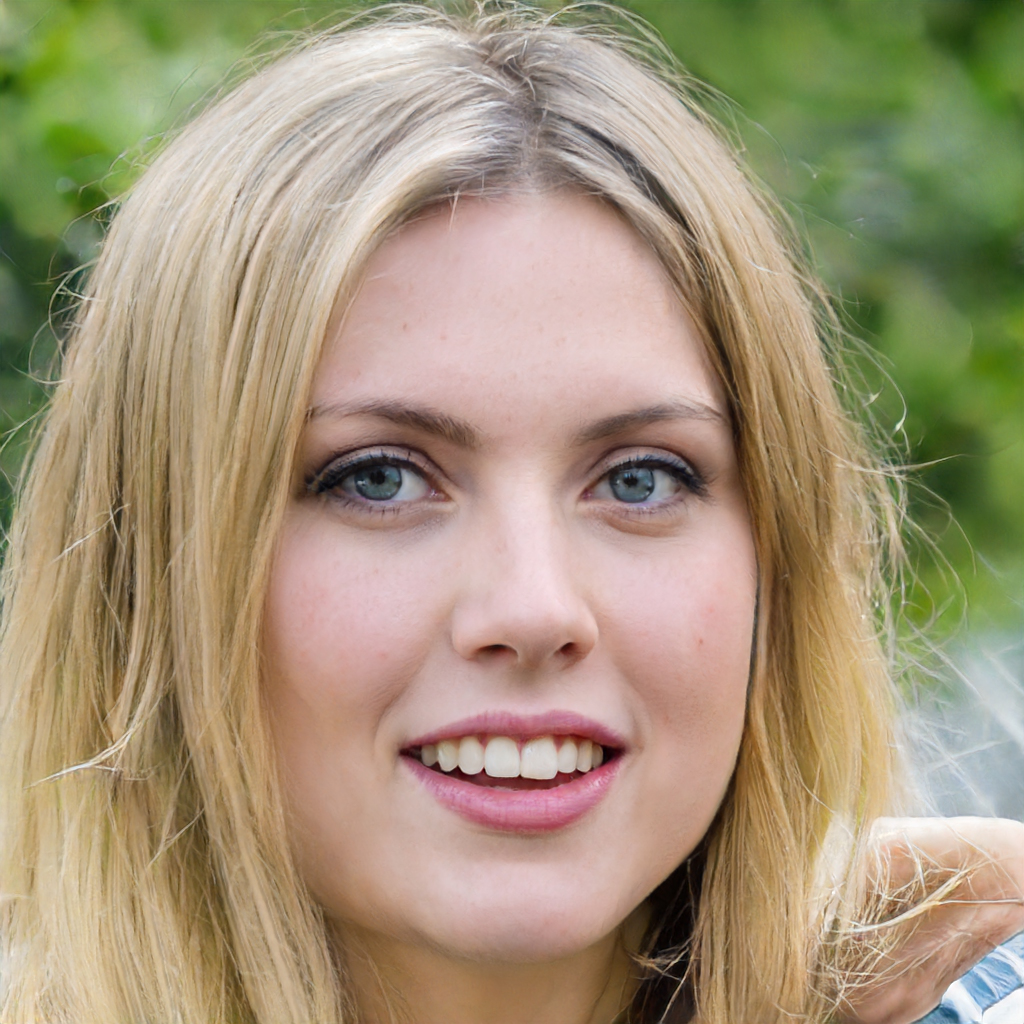
Portrait style: Real Portrait